List of The Book of Boba Fett characters

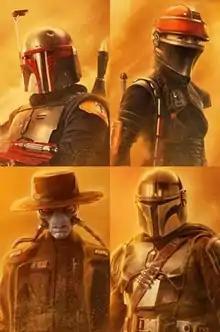
Four of the most prominent characters from "The Book of Boba Fett": from left to right, Boba Fett (Temuera Morrison), Fennec Shand (Ming-Na Wen), Cad Bane (Dorian Kingi / Corey Burton), and Din Djarin "The Mandalorian" (Pedro Pascal).

"The Book of Boba Fett", an American space Western television miniseries created by Jon Favreau and released for the streaming service Disney+ from December 29, 2021 to February 9, 2022, features an extensive number of cast members and characters. The protagonists of the series are the title character and antihero Boba Fett, a bounty hunter, crime lord, and clone of his father Jango Fett; Fennec Shand, an elite mercenary and assassin in Fett's service; and The Mandalorian (Din Djarin), a lone Mandalorian bounty hunter who has worked with Fett before.